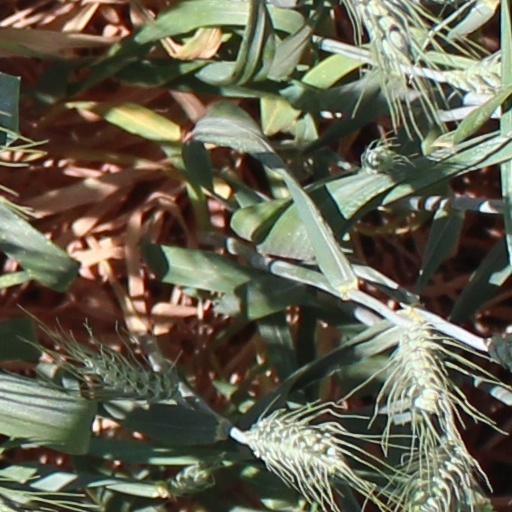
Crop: wheat